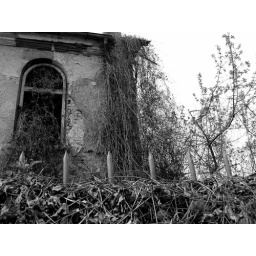
Lonely fences in black and white 7